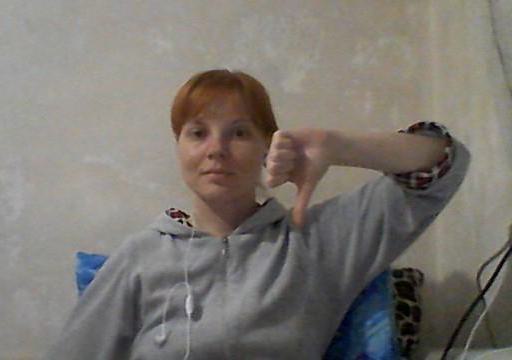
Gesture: dislike